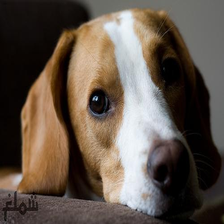
Species: dog
Breed: beagle